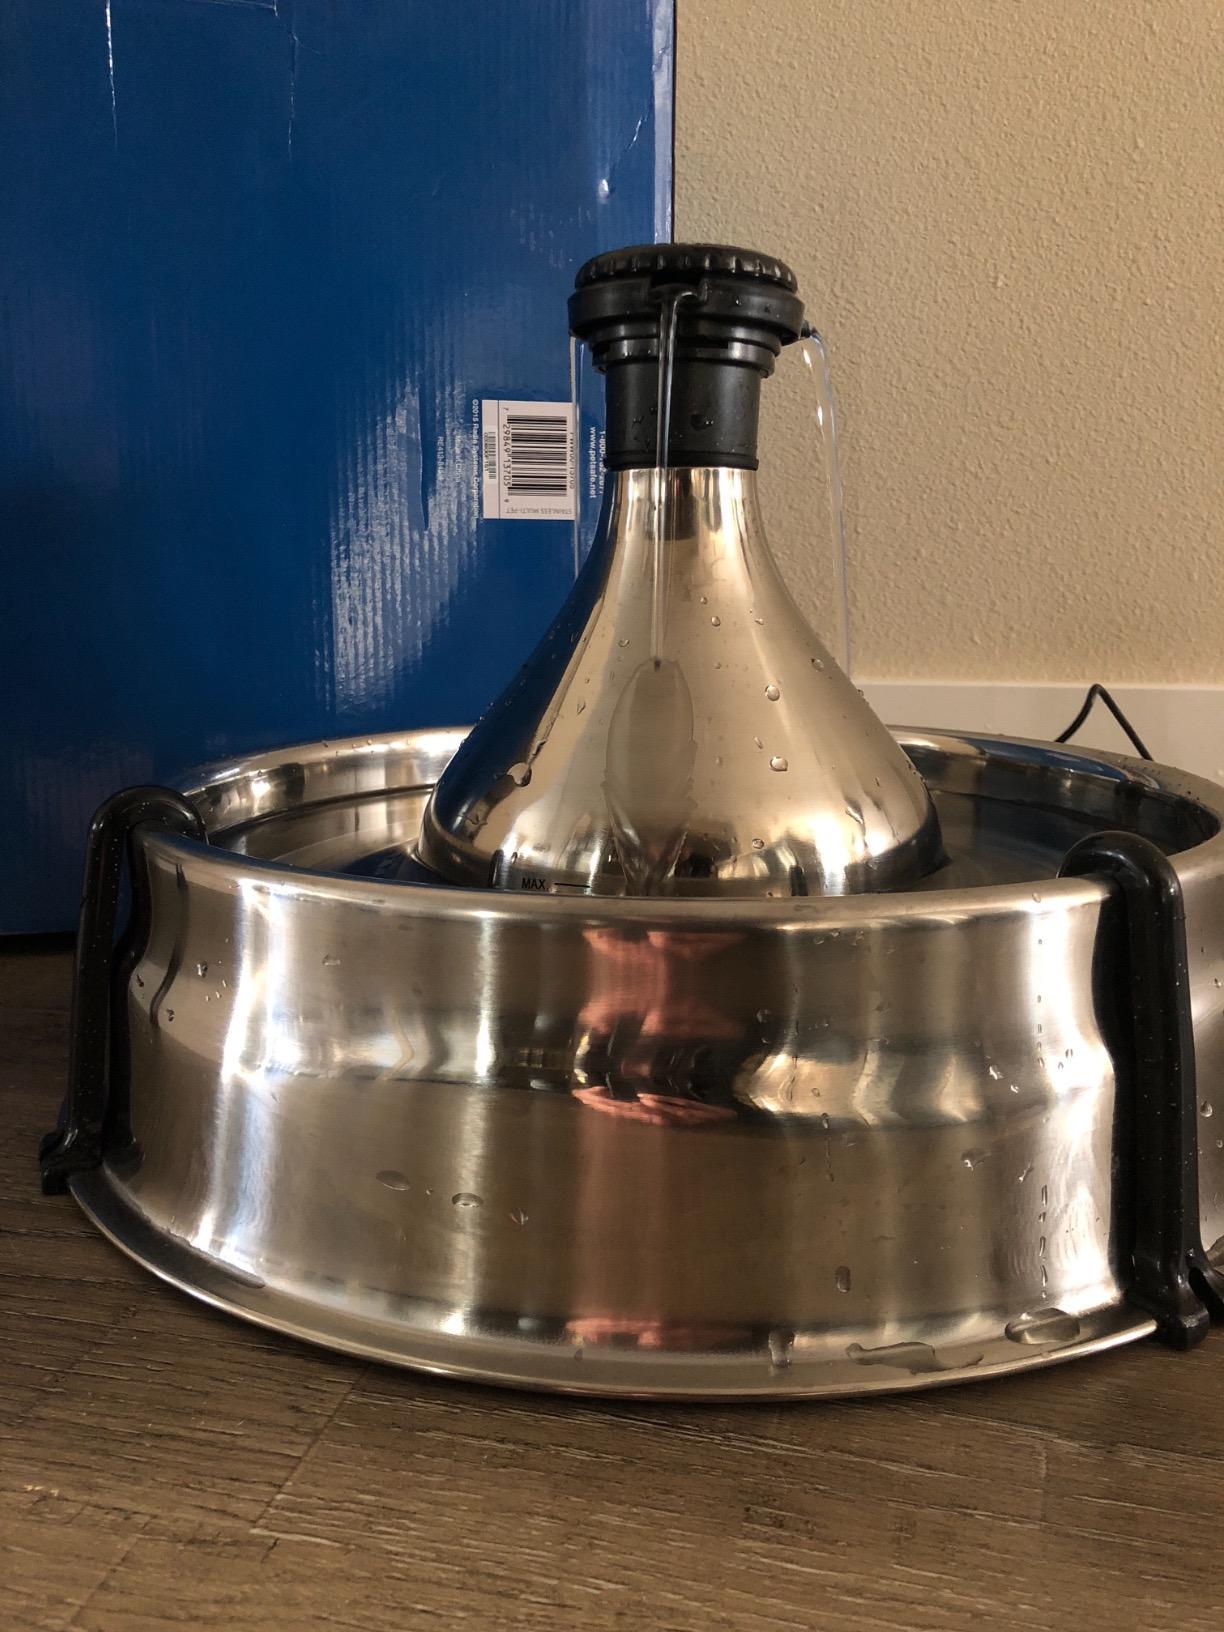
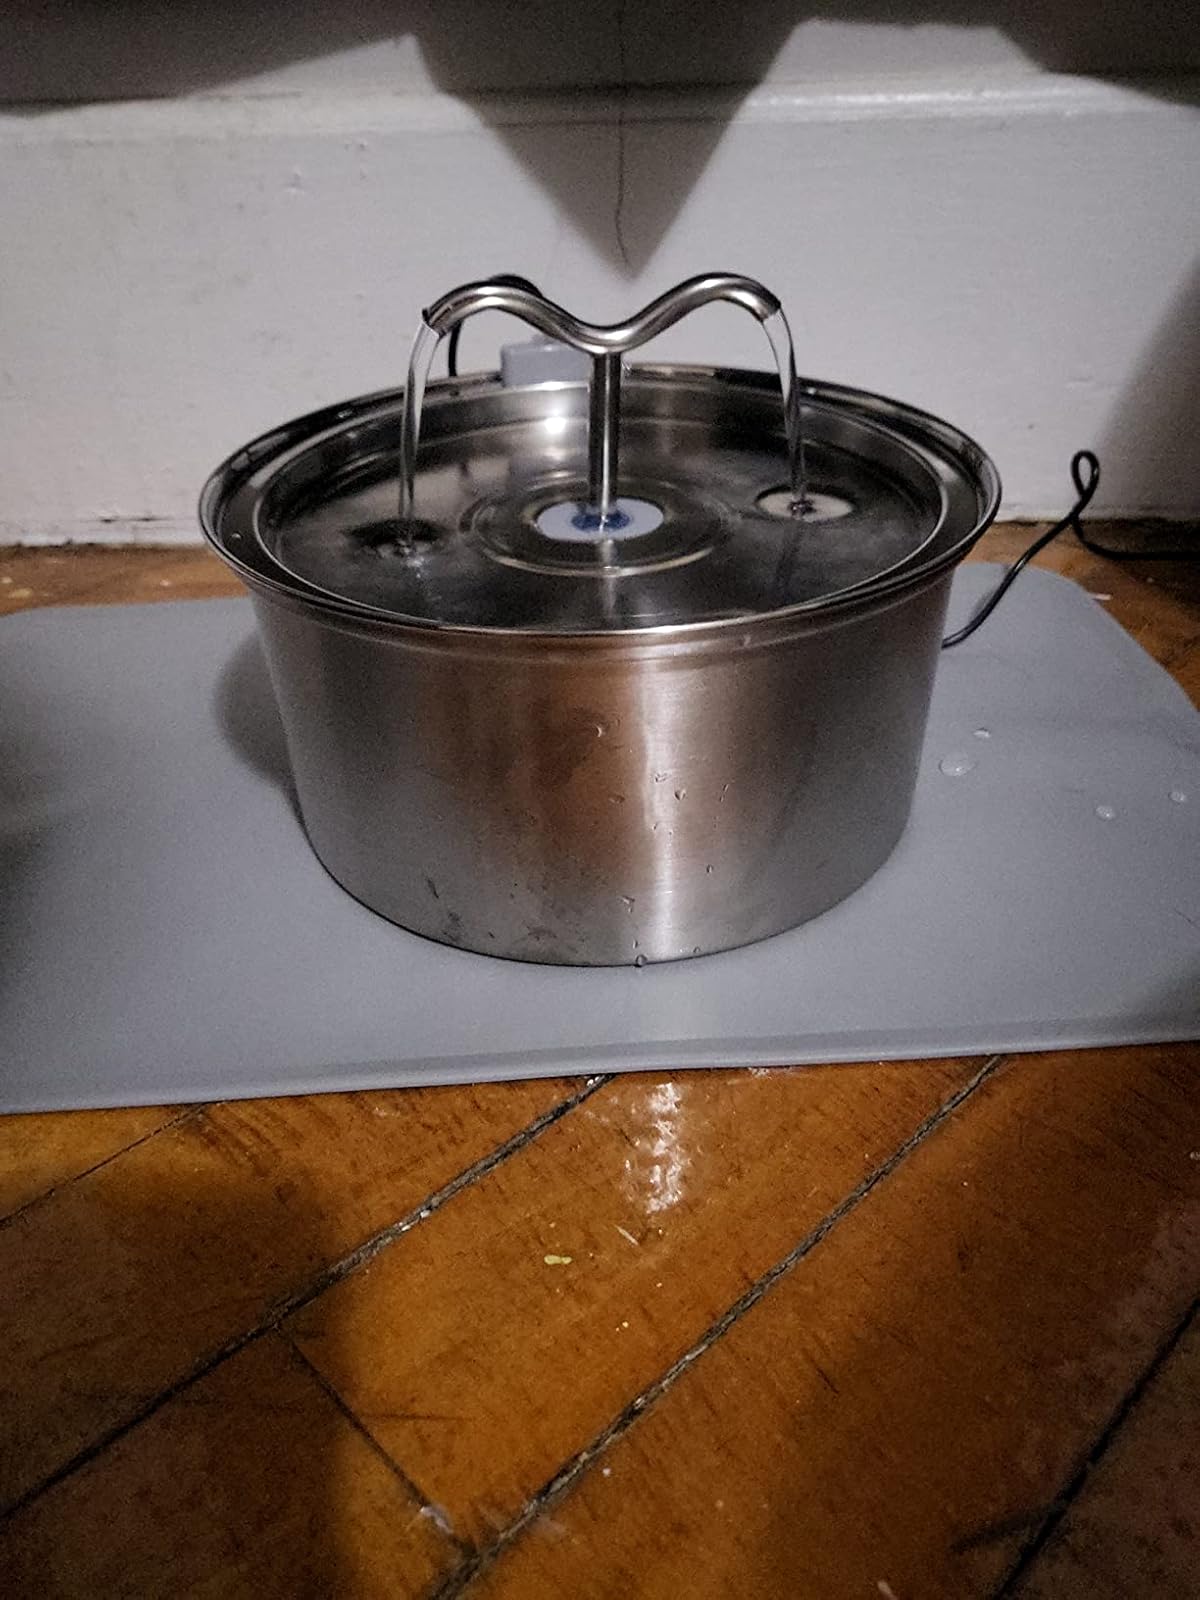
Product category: items_bowl
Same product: no